Text messaging

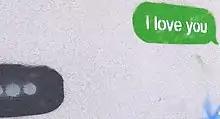
Mural of a text message reading "I love you" and an ellipsis as a typing awareness indicator on the left (France, 2021)

Text messaging has affected students academically by creating an easier way to cheat on exams. In December 2002, a dozen students were caught cheating on an accounting exam through the use of text messages on their mobile phones. In December 2002, Hitotsubashi University in Japan failed 26 students for receiving emailed exam answers on their mobile phones. The number of students caught using mobile phones to cheat on exams has increased significantly in recent years. According to Okada (2005), most Japanese mobile phones can send and receive long text messages of between 250 and 3000 characters with graphics, video, audio, and Web links.